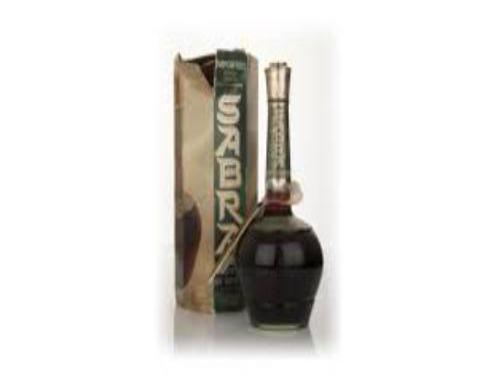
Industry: Food